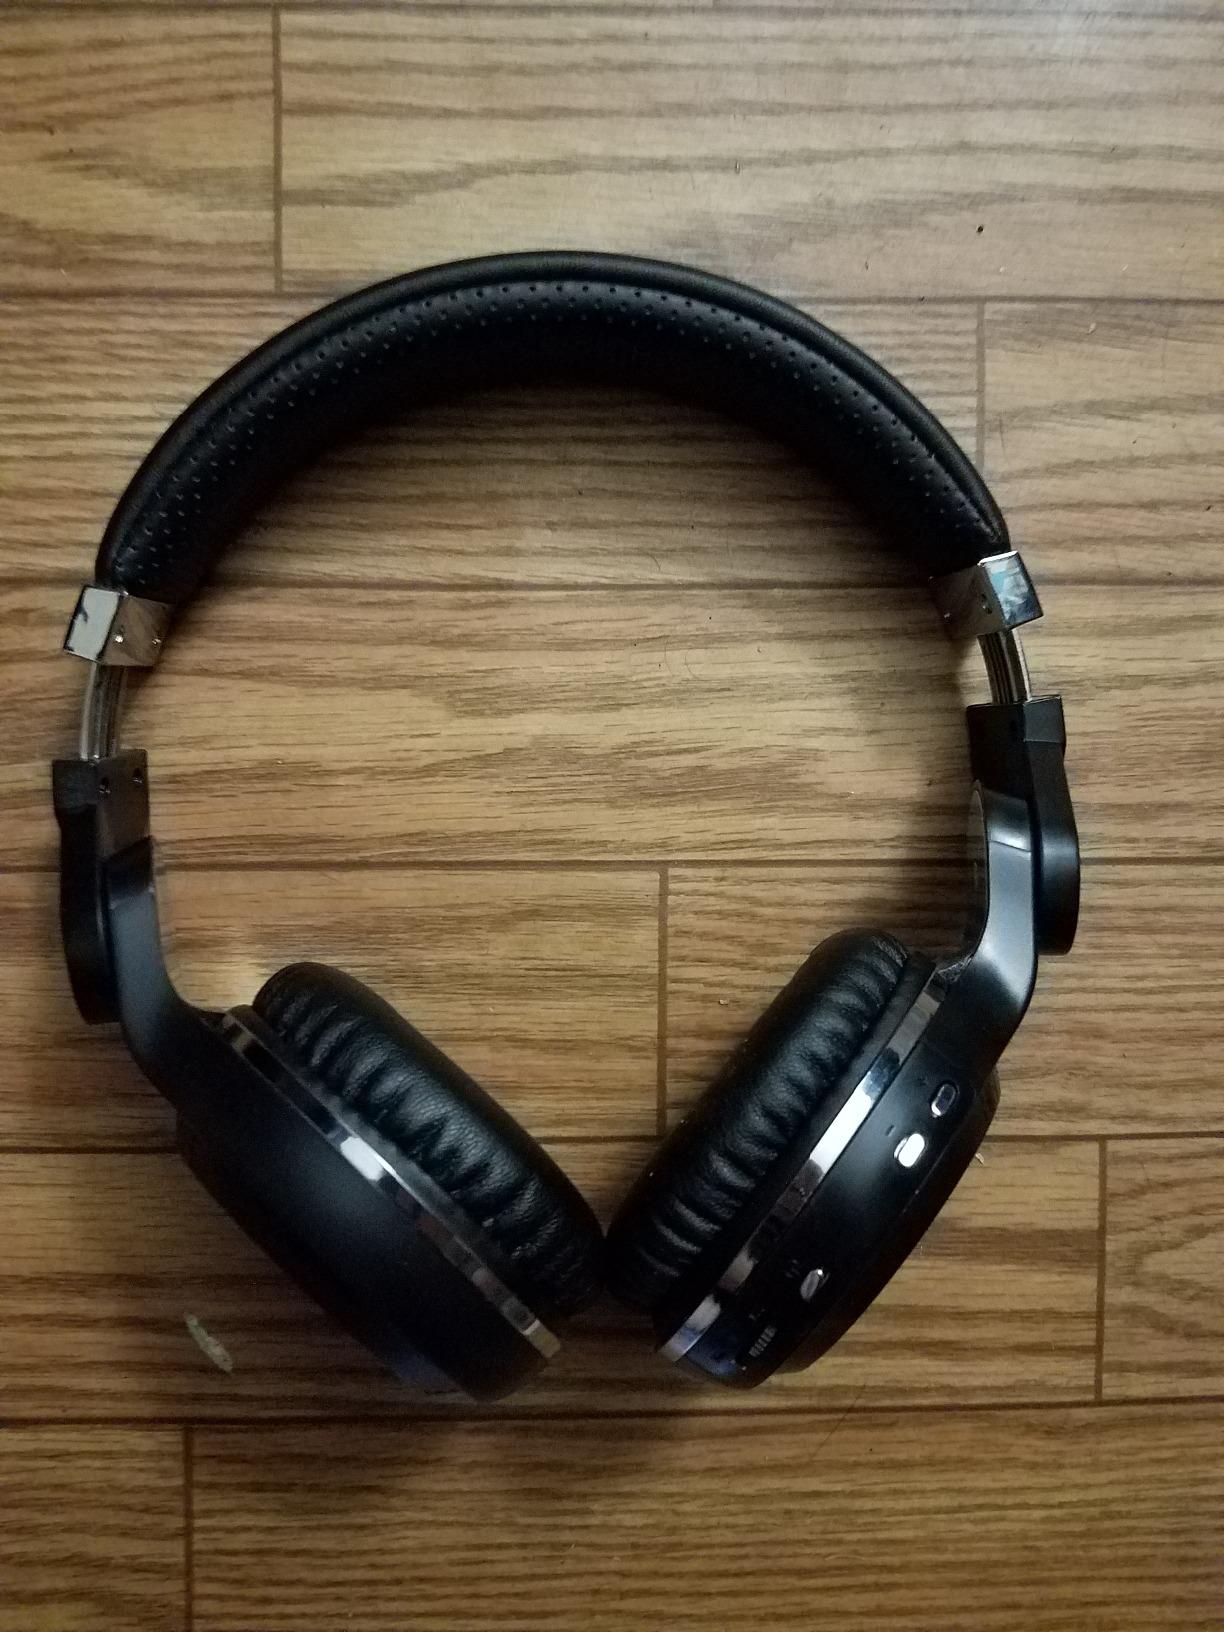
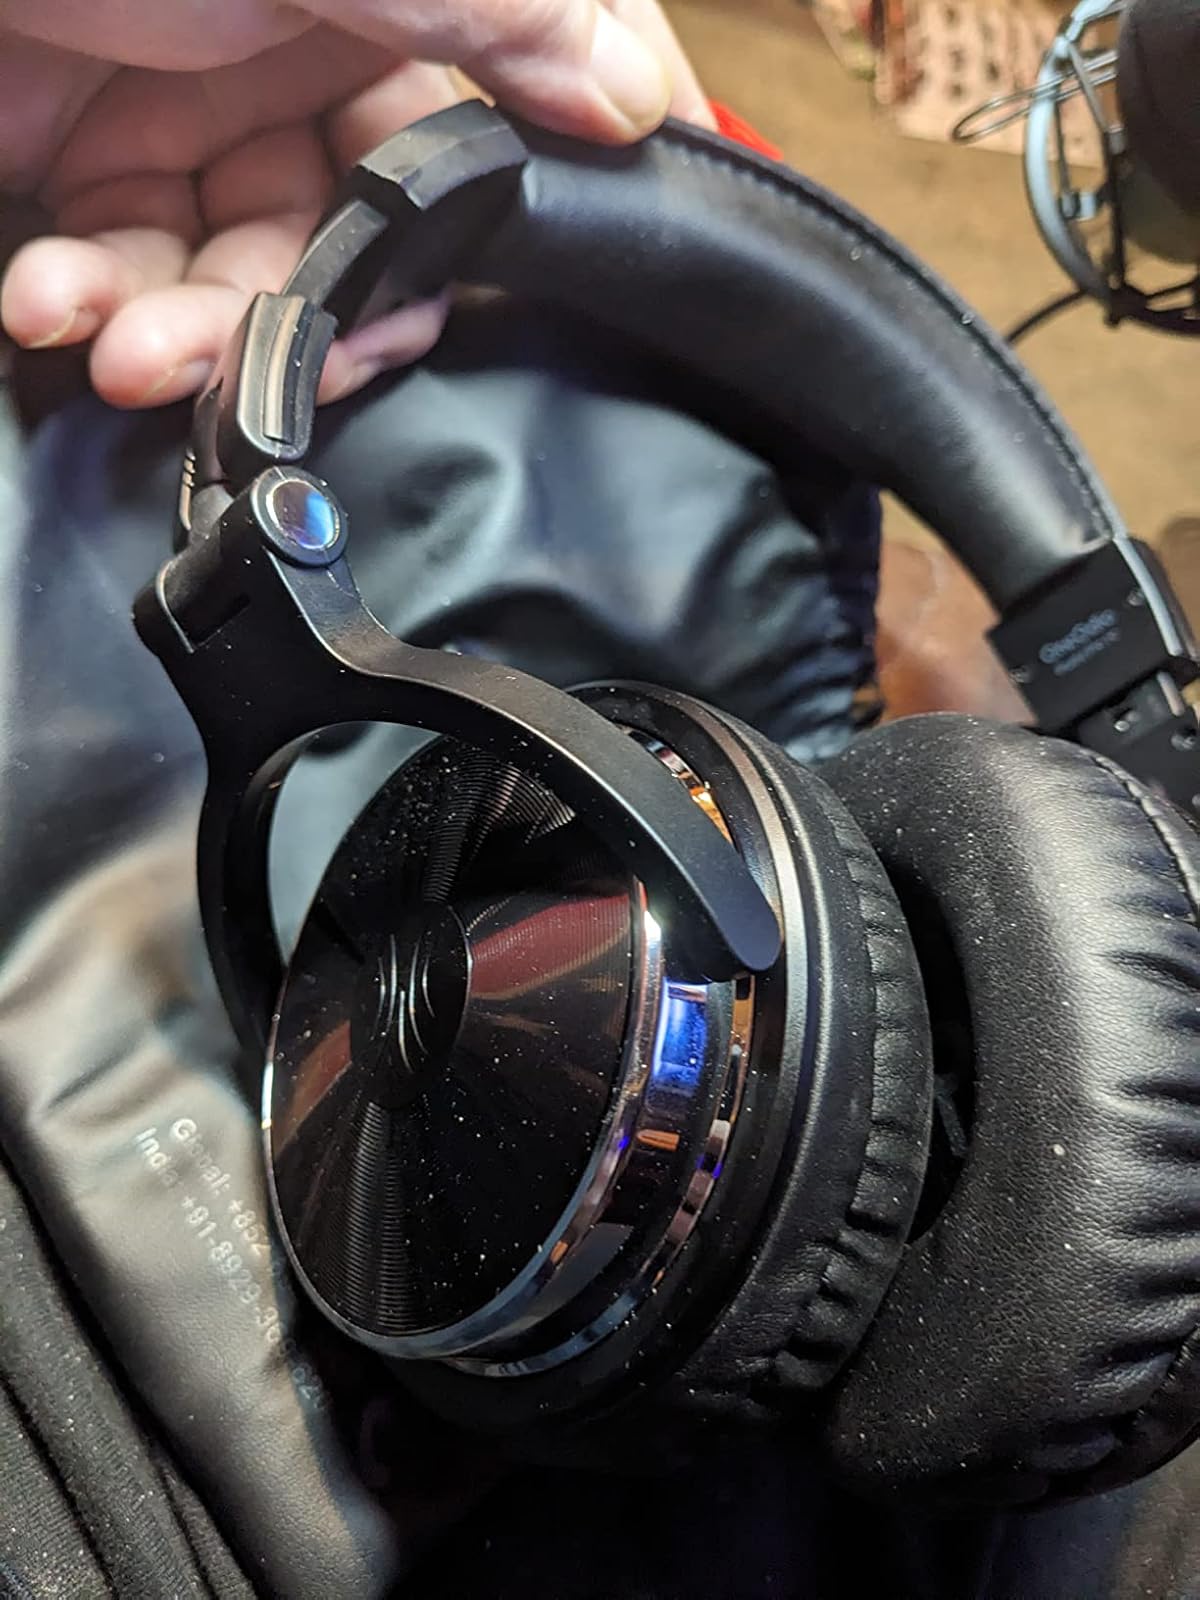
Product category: headphones
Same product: no